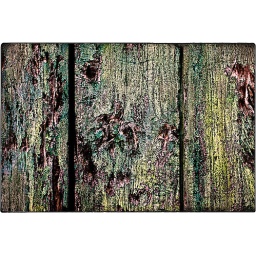
... almost another lost wooden door - one(a walk in a small town project)